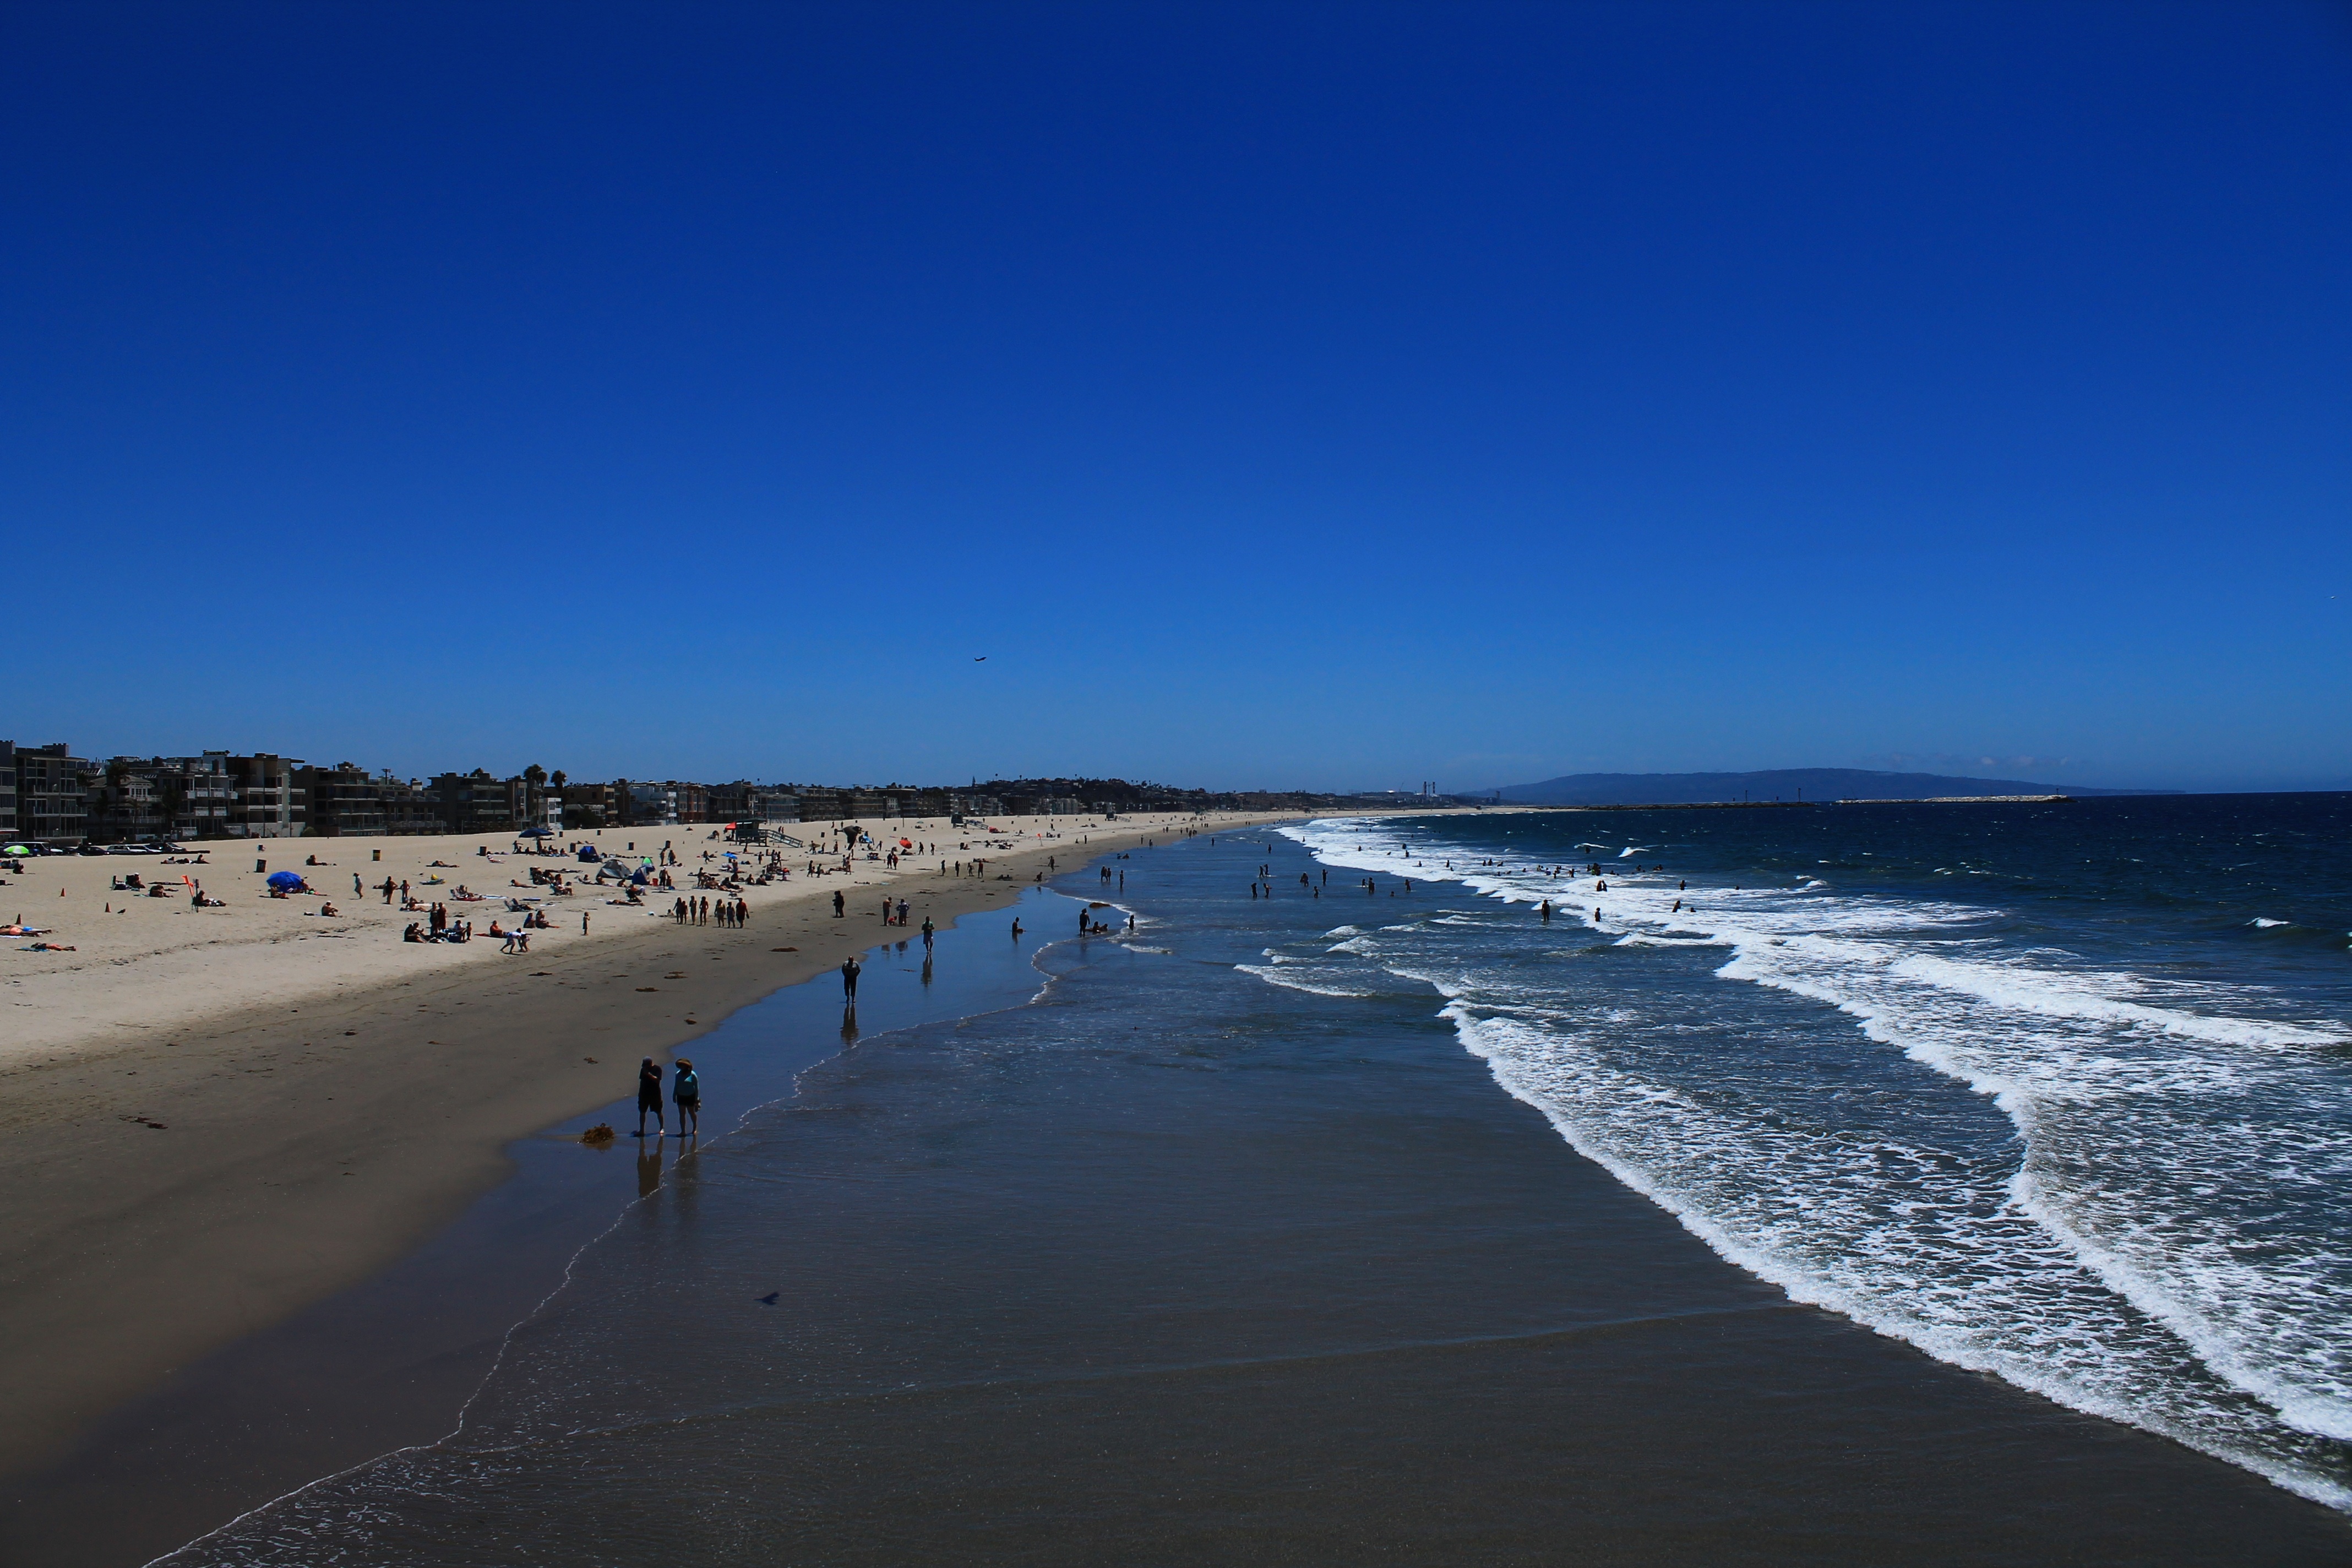
beach, sea, coast, water, sand, ocean, horizon, snow, sky, shore, wave, dusk, clear, ice, bay, blue, california, body of water, cape, santa monica, wind wave